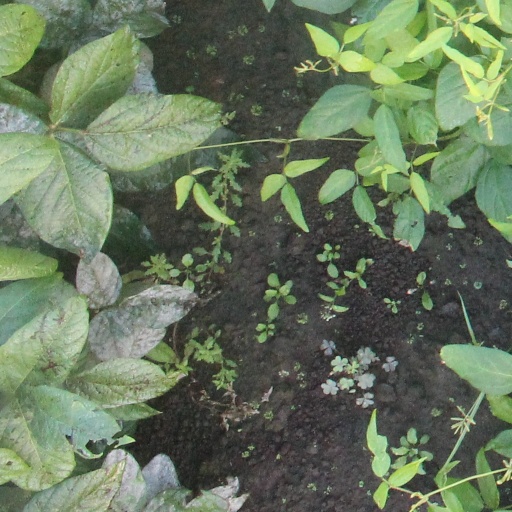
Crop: soybean